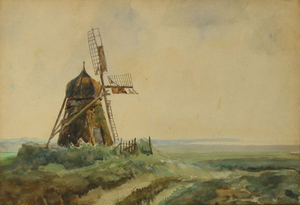
Grønnestrand Vindmølle
Hans Nikolaj Hansen, Møllen på Grønnestrand, 1911
Grønnestrand Vindmølle eller Grønnestrand Mølle eller Lyngmøllen er en hollandsk vindmølle, antagelig opført i 1886. Den ligger på en forhøjning i klitlandskabet, ca. 500 m fra havet ved Grønnestrand, tæt på Svinkløv Klitplantage og nord for Fjerritslev i Jammerbugt Kommune.